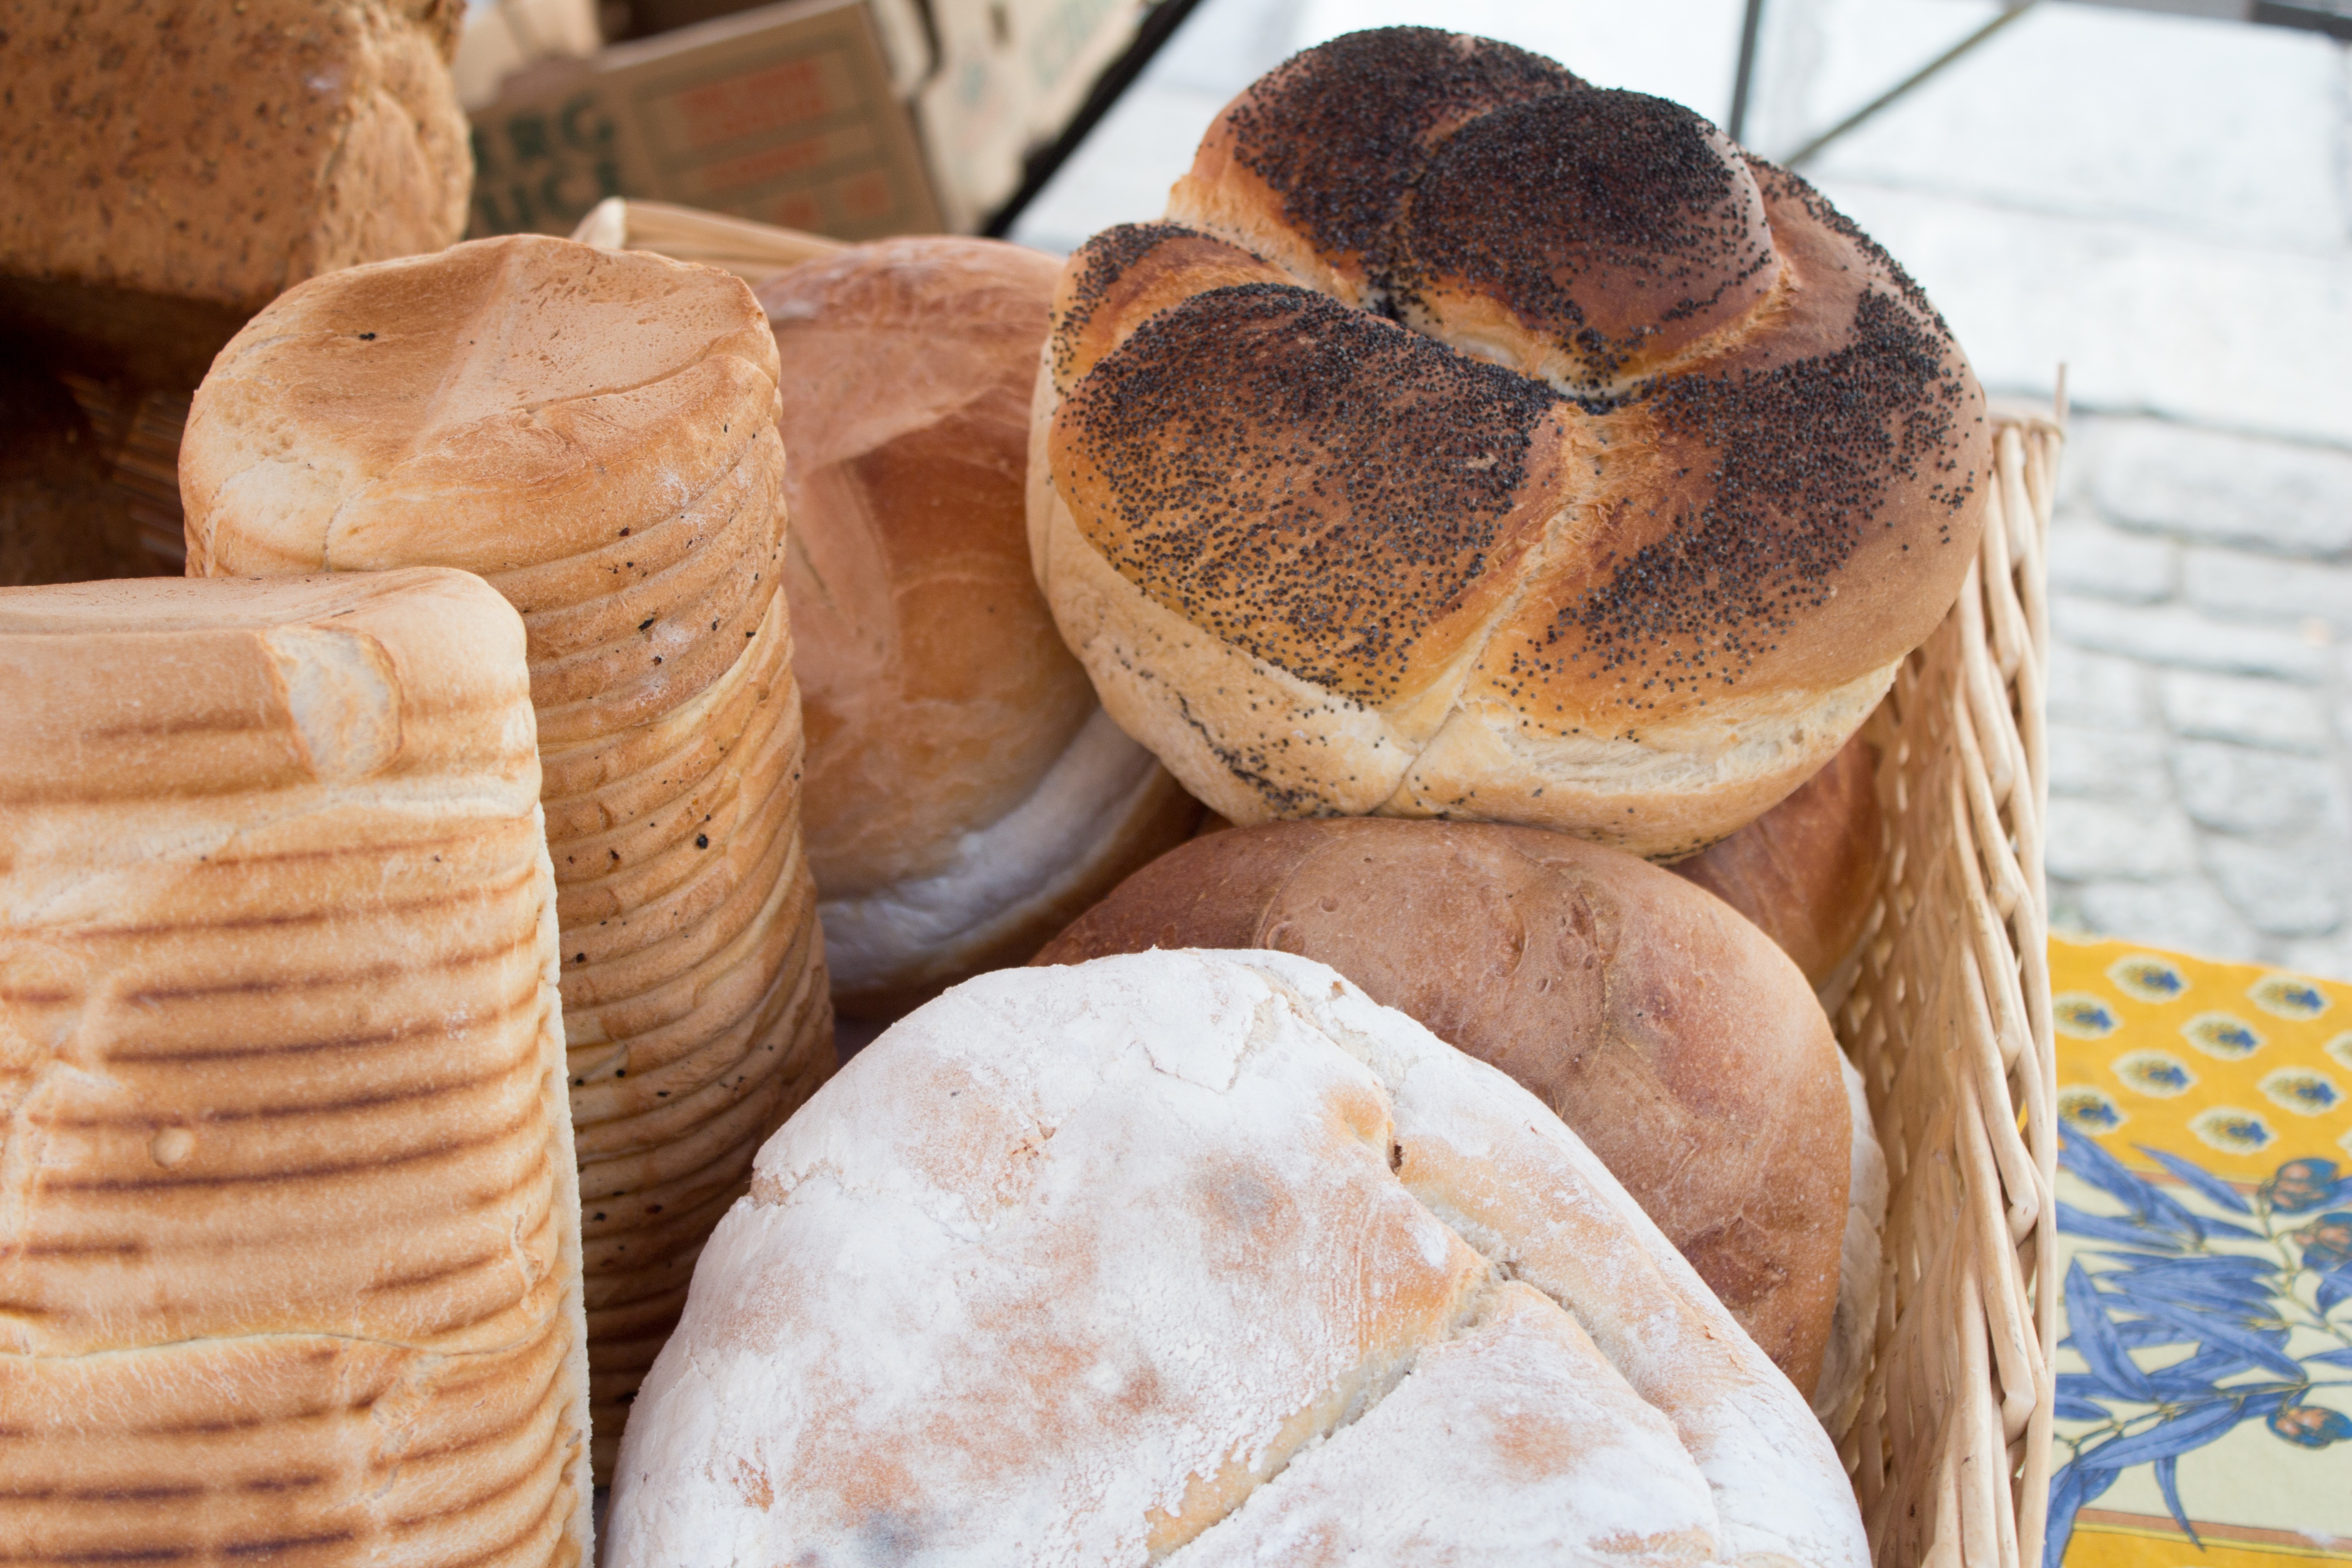
dish, food, fresh, basket, baking, cuisine, bread, bakery, sourdough, ciabatta, traditional, baked goods, grass family, whole grain